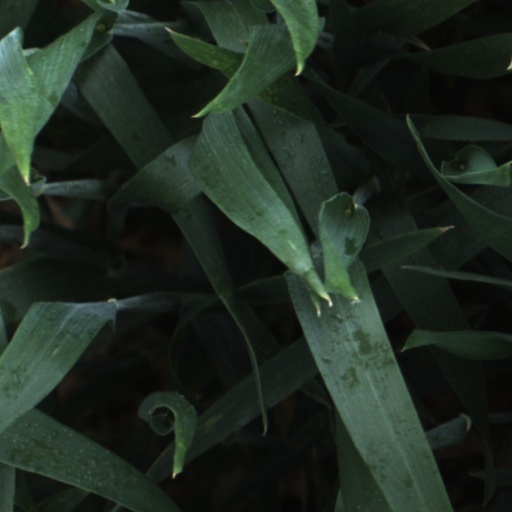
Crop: wheat